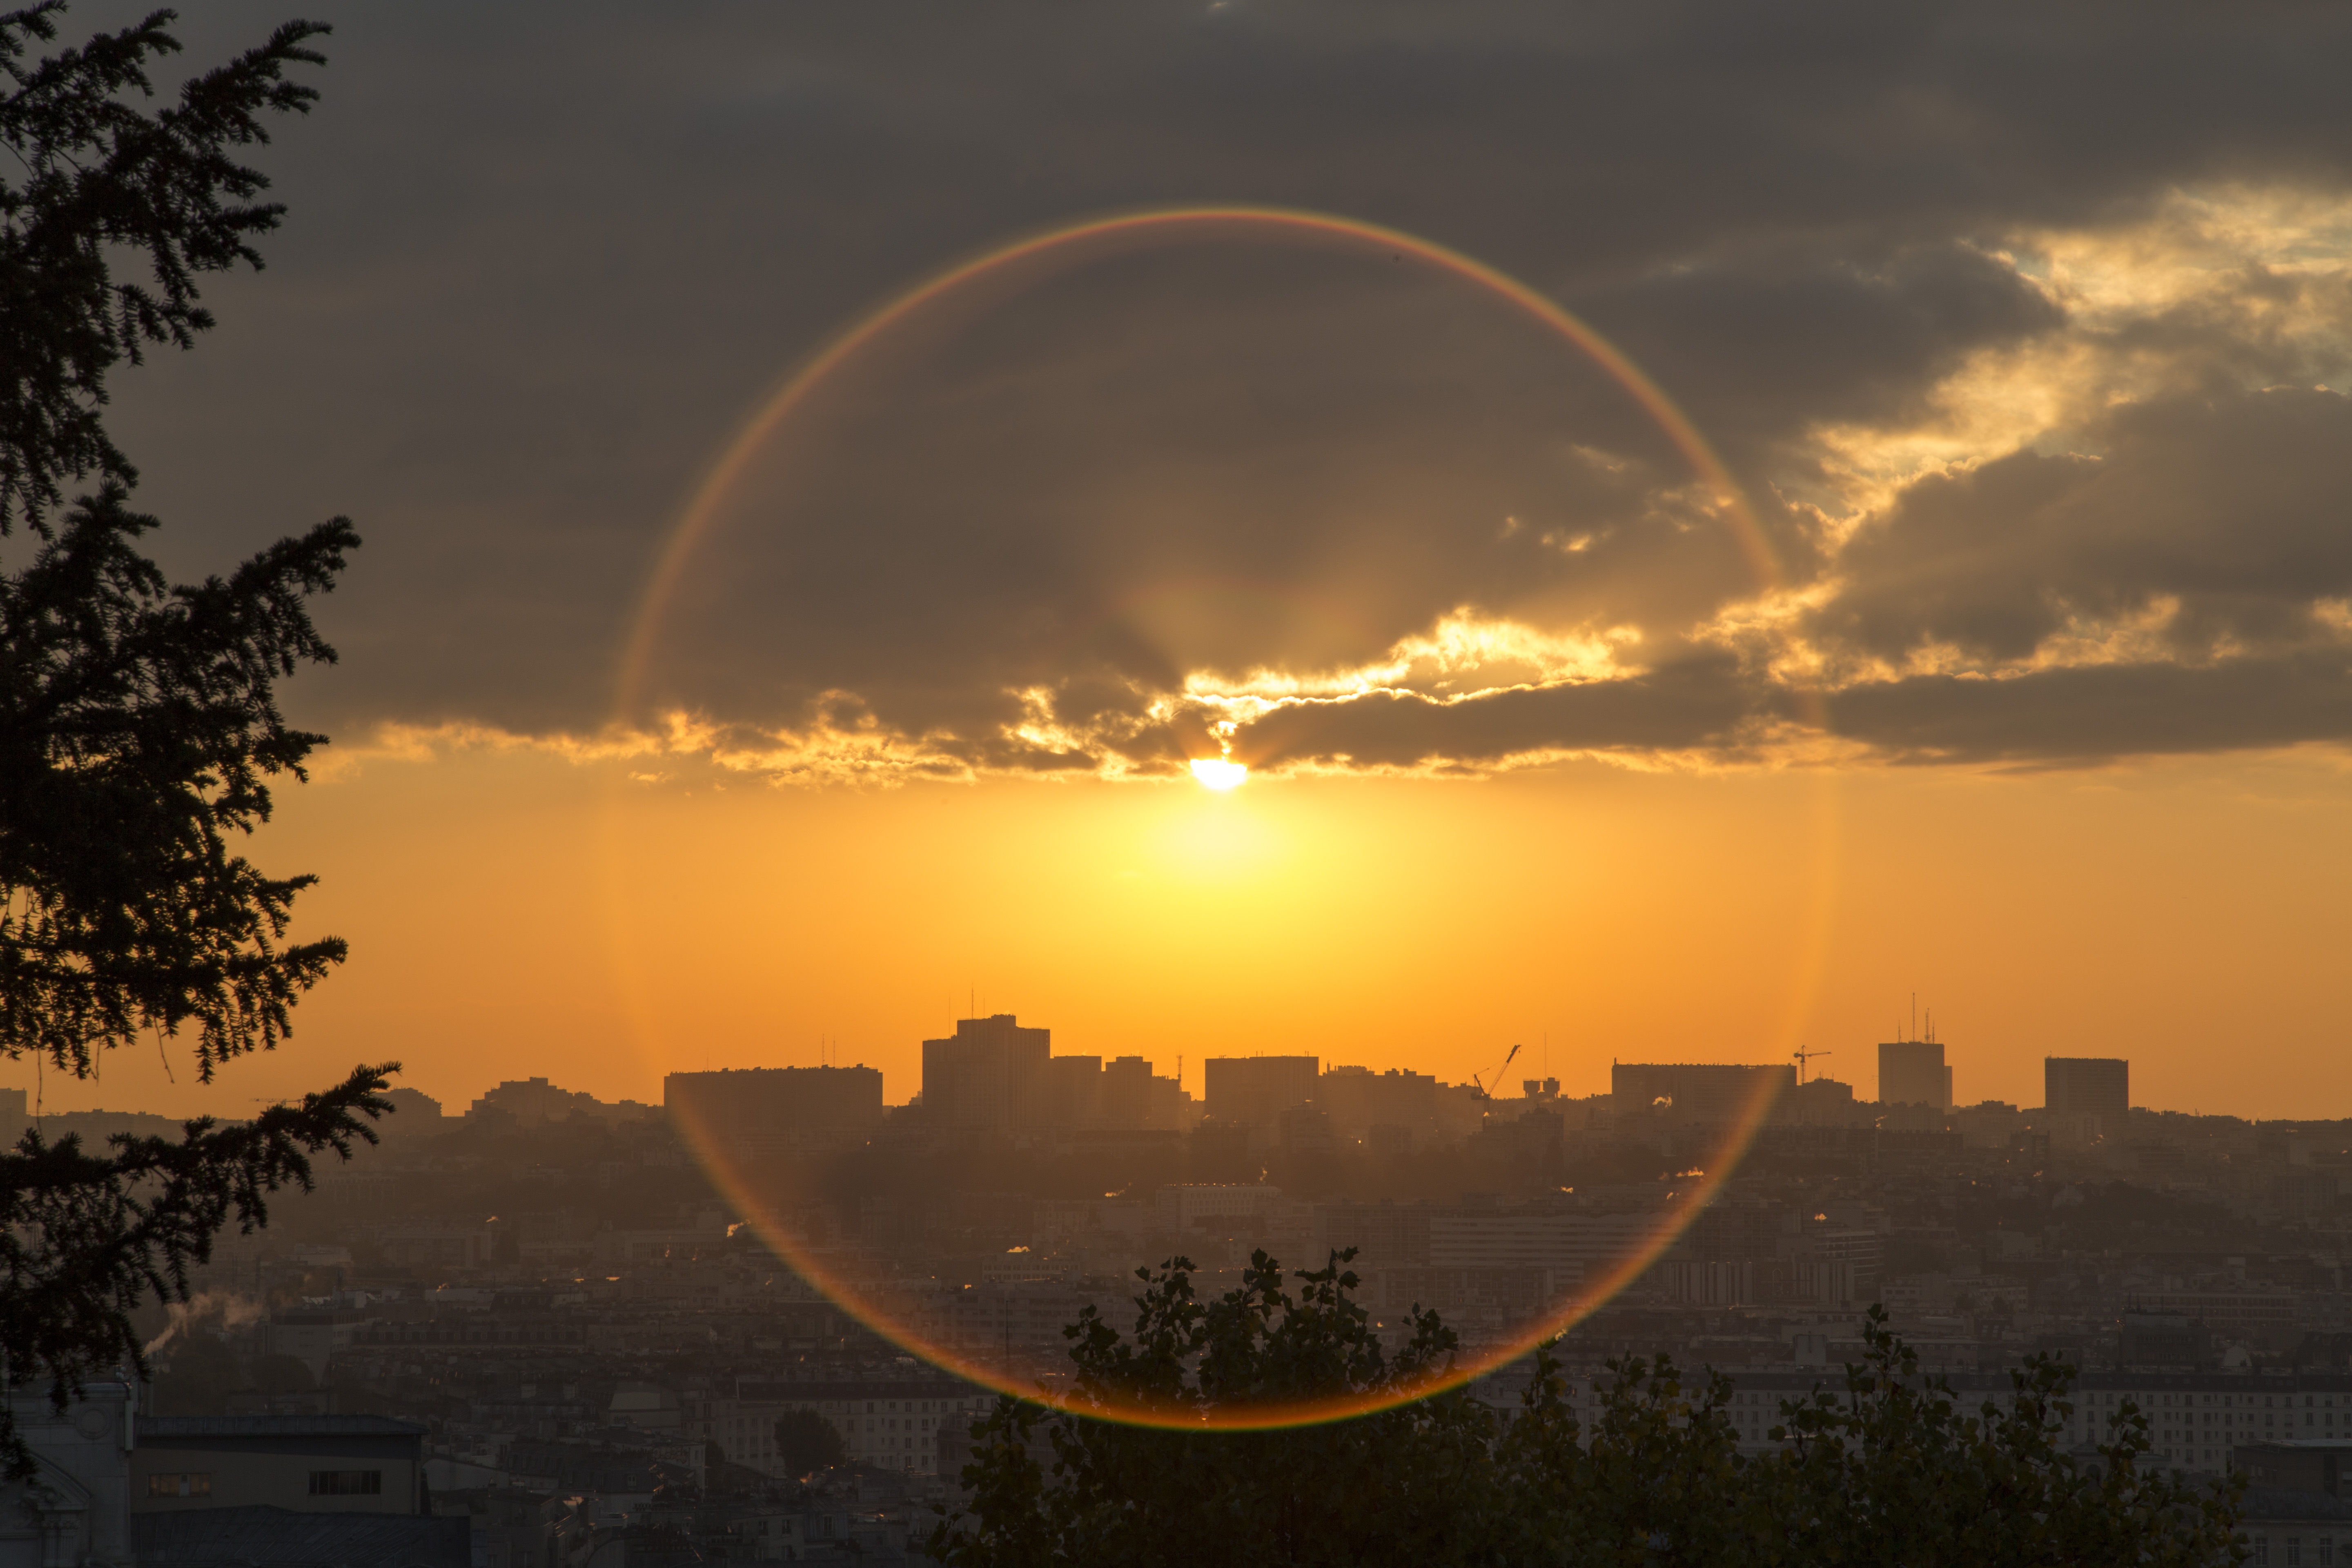
landscape, horizon, cloud, sky, sun, sunrise, sunset, sunlight, morning, dawn, atmosphere, dusk, evening, clouds, beautiful, afterglow, astronomical object, meteorological phenomenon, atmospheric phenomenon